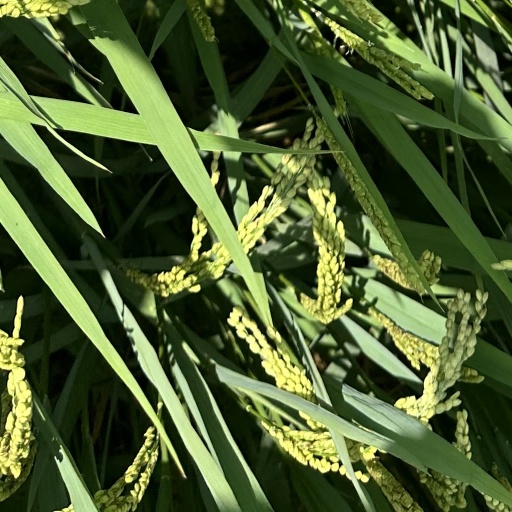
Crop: rice